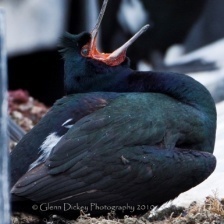
Species: RED FACED CORMORANT
Scientific name: PHALACROCORAX URILE